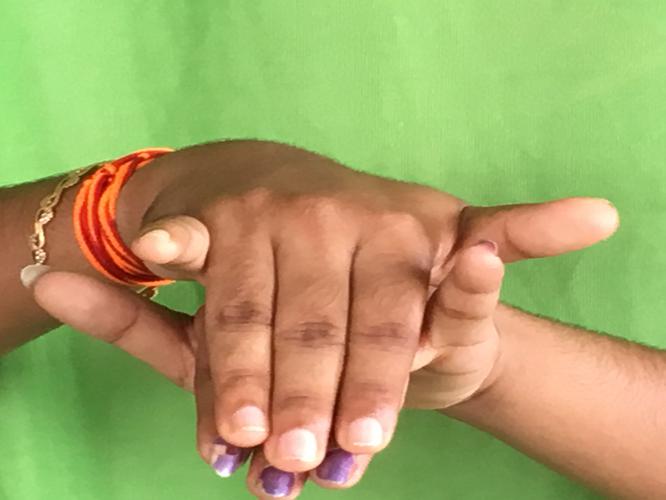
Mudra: Varaha
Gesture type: double_hand